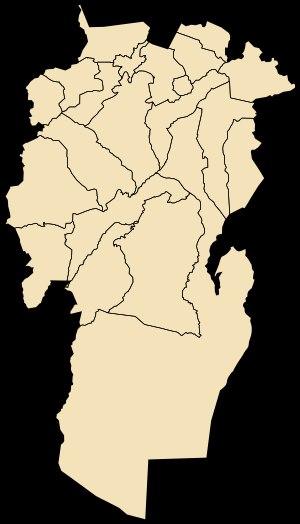
Pour les autres communes, voir Liste des communes d'Algérie.